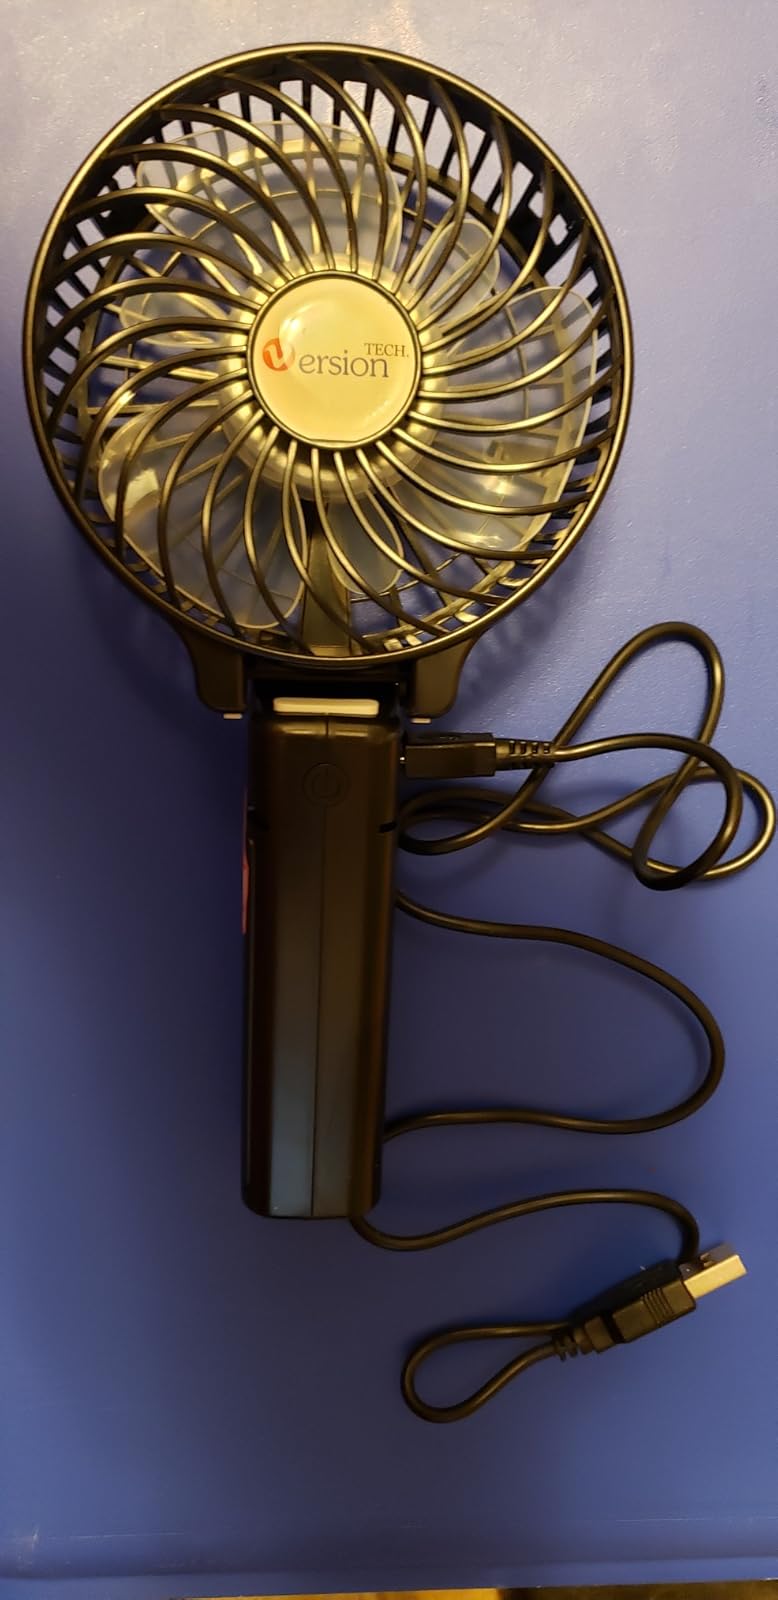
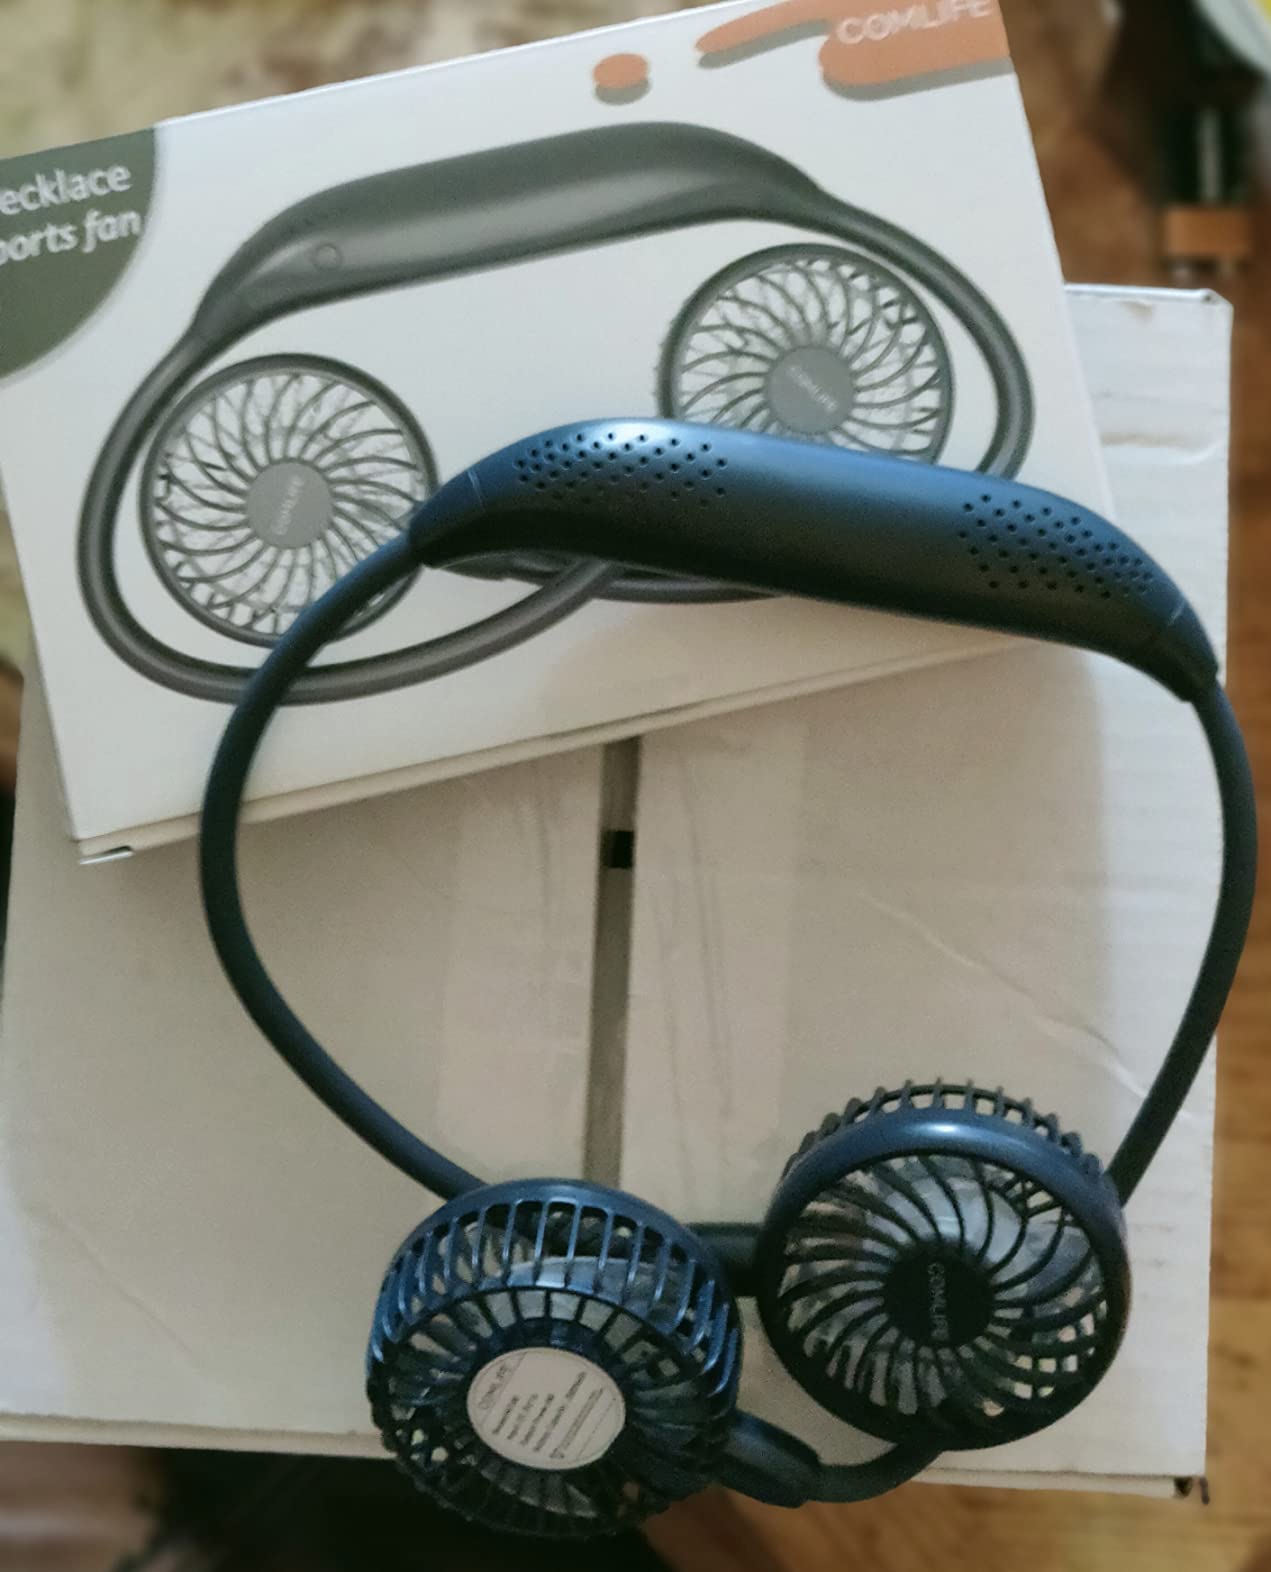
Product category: fan
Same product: no